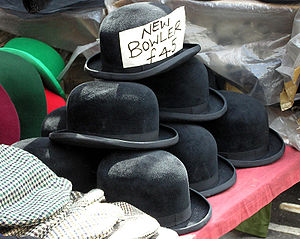
Bowlerhat
Bowlerhatte til salg.
En bowlerhat eller en bowler er en rundagtig hat af stiv filt. Den blev lavet til Edward Coke i 1849.